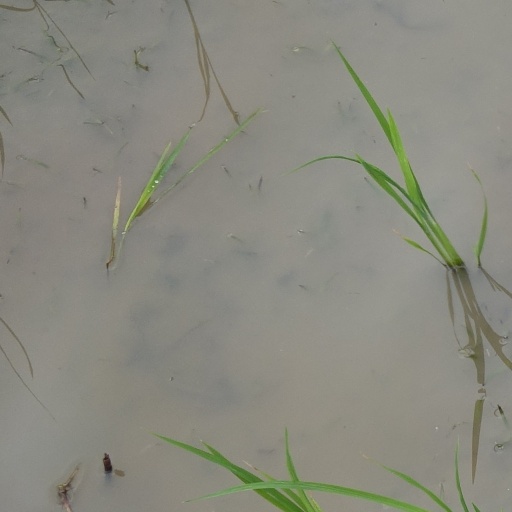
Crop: rice